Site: brandenburg
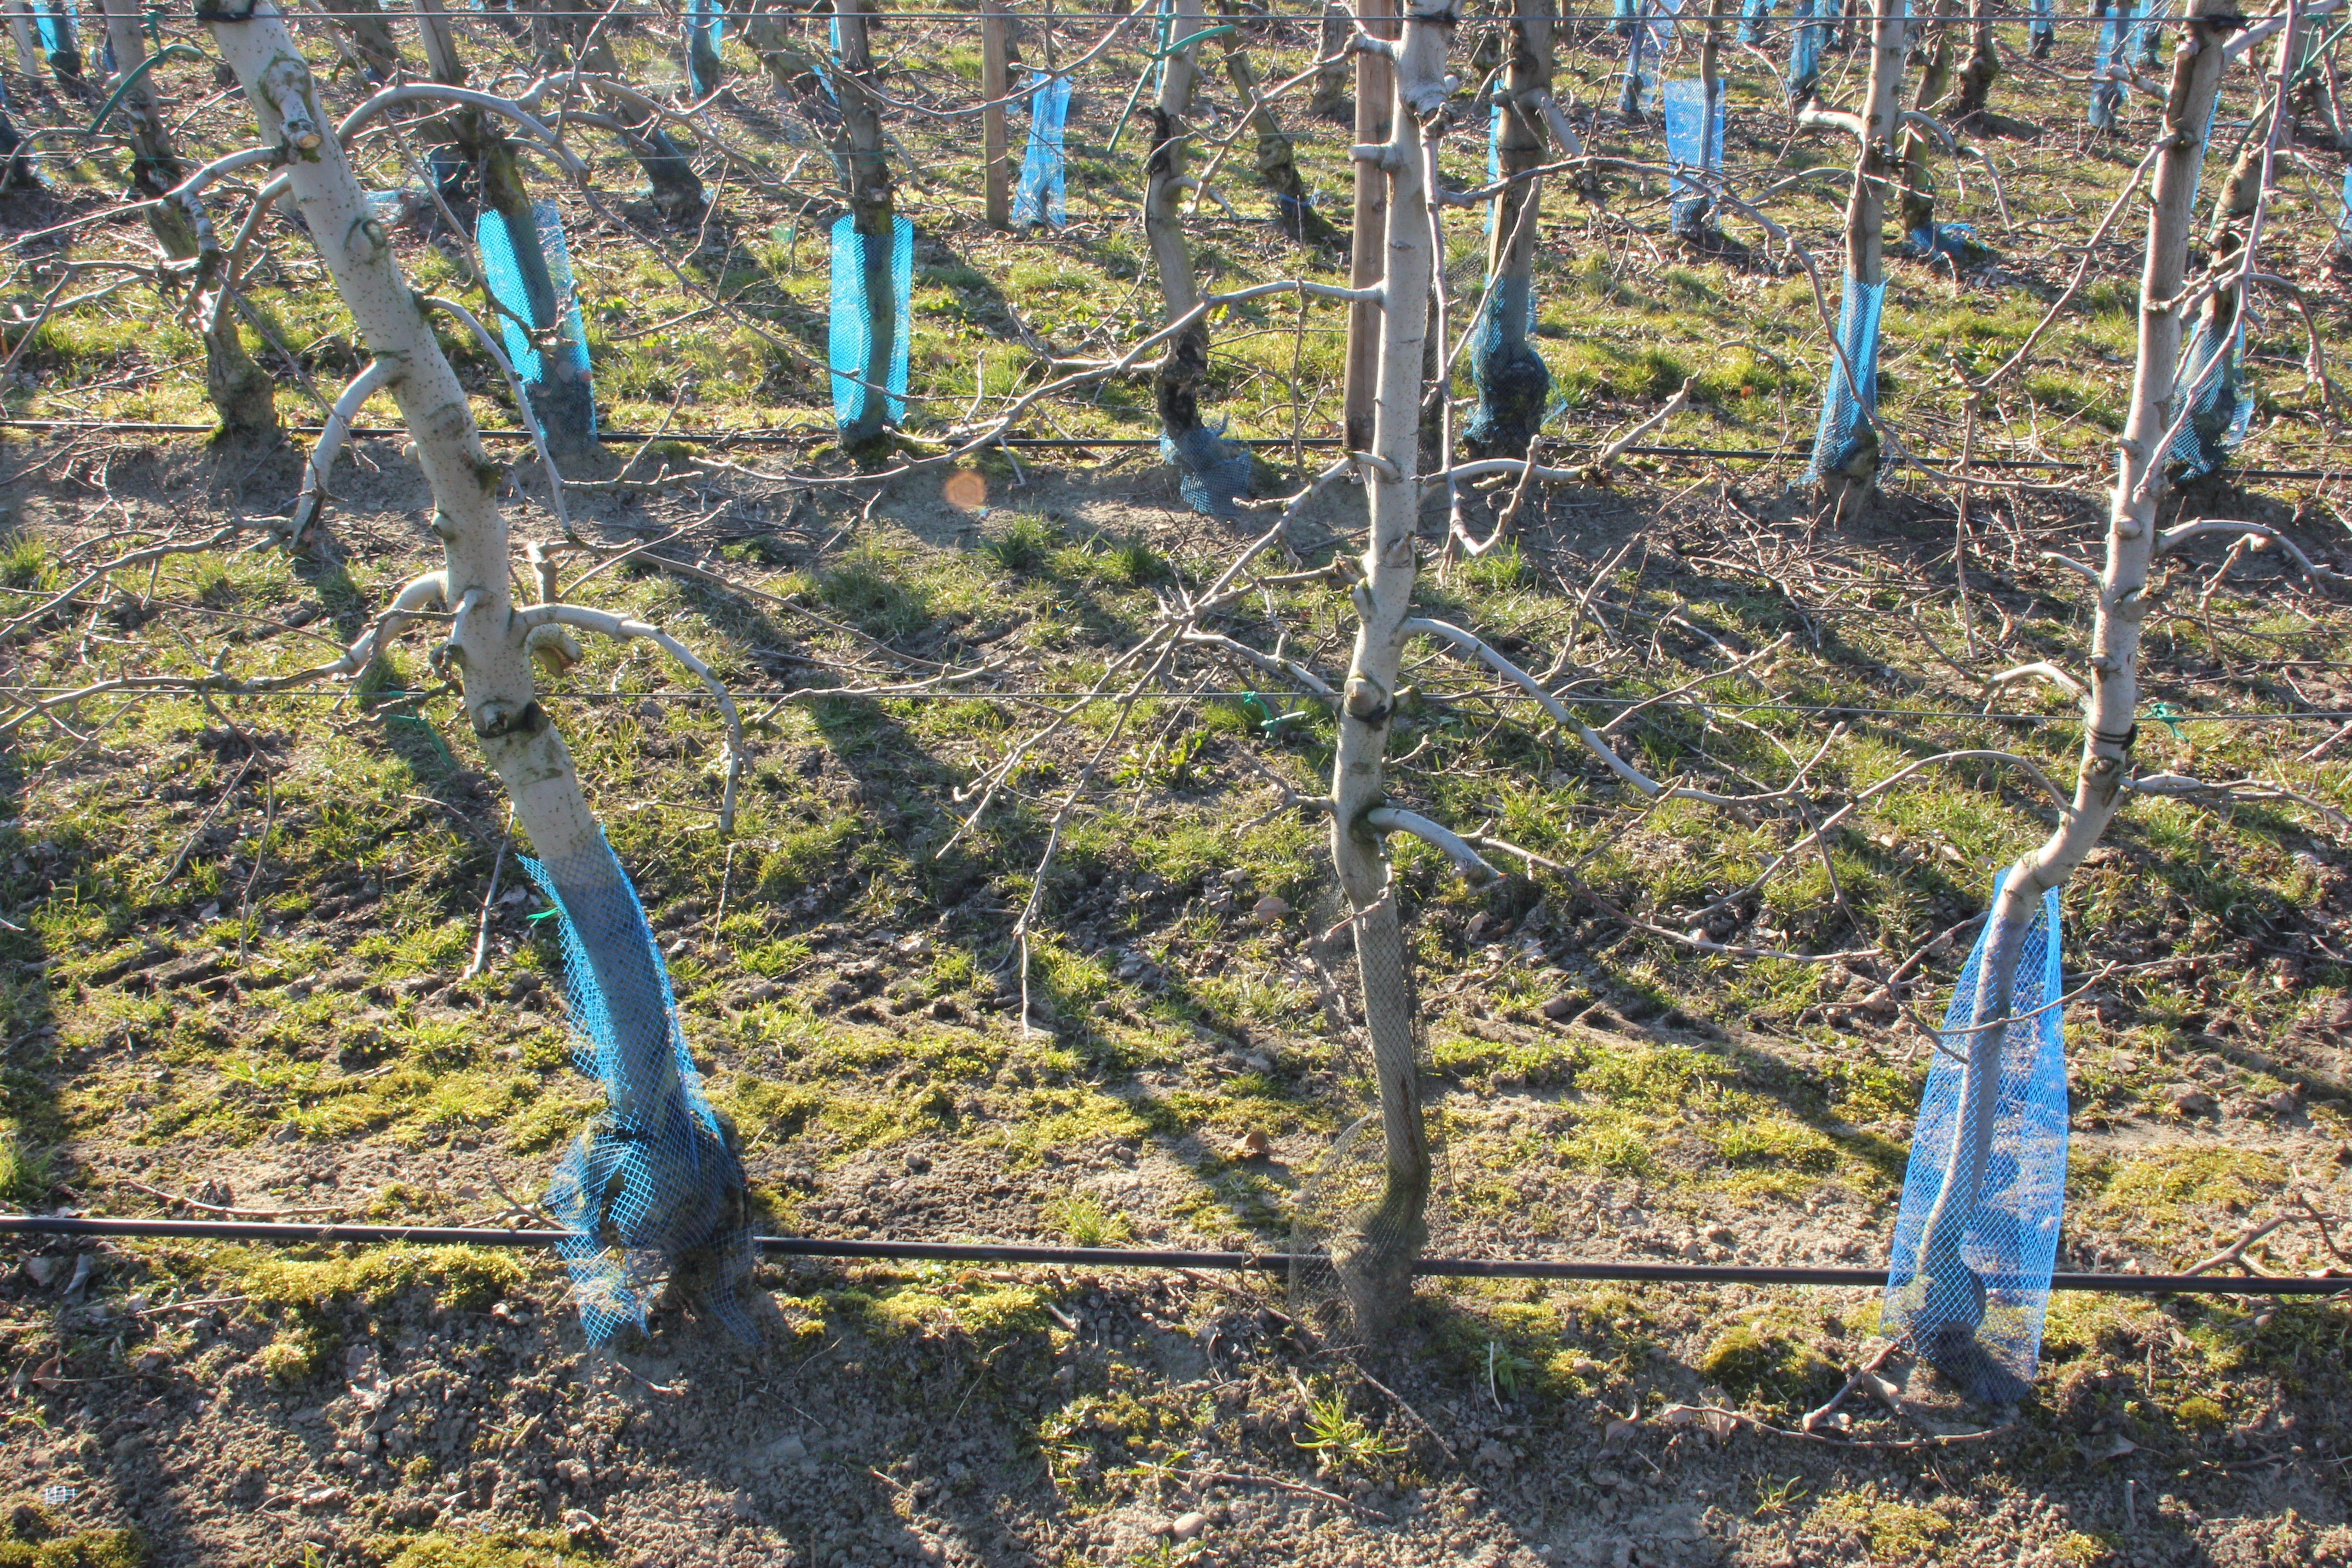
Growth stage (BBCH 03): Bud development